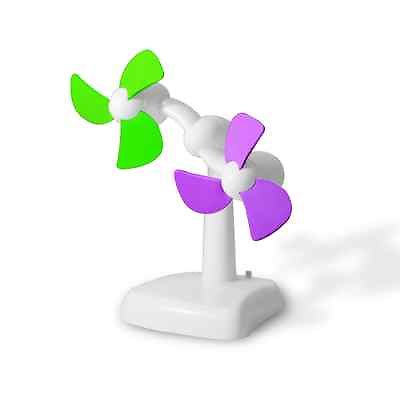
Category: fan